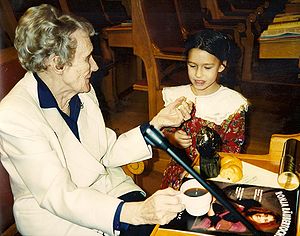
Astrid Lindgren / Politisk engagement
Astrid Lindgren modtager Right Livelihood Award-prisen i Stockholm, 1994.
Astrid Lindgren født 14. november 1907 i Näs ved Vimmerby i Småland, død 28. januar 2002 i Stockholm, var en svensk forfatter kendt over hele verden især for sine børnebøger om blandt andre Pippi Langstrømpe og Emil fra Lønneberg. Hun blev 94 år.